Fairport Convention

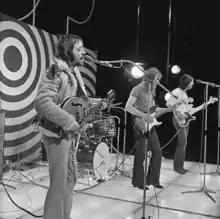
Fairport Convention on a Dutch television show in 1972. Left to right: Dave Swarbrick, Roger Hill, Dave Pegg. Tom Farnell (drums) is hidden behind Swarbrick.

Disagreements arose about the direction of the band in the wake of this success. Ashley Hutchings wanted to explore more traditional material and left to form two groups that would rival Fairport for significance in English folk rock: Steeleye Span and the Albion Band. Sandy Denny also left to found her own group Fotheringay. Dave Pegg took over on bass guitar and has been the group's one constant ever since, in an unbroken membership of over four decades. The band made no serious attempt to replace Denny, and, although she would briefly return, the sound of the band would now be characterised by male vocals.